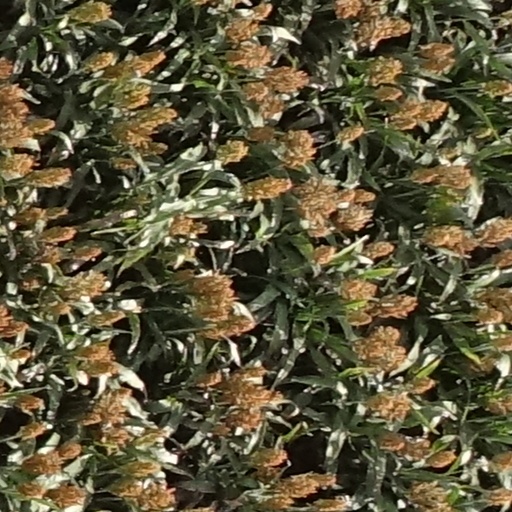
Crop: sorghum